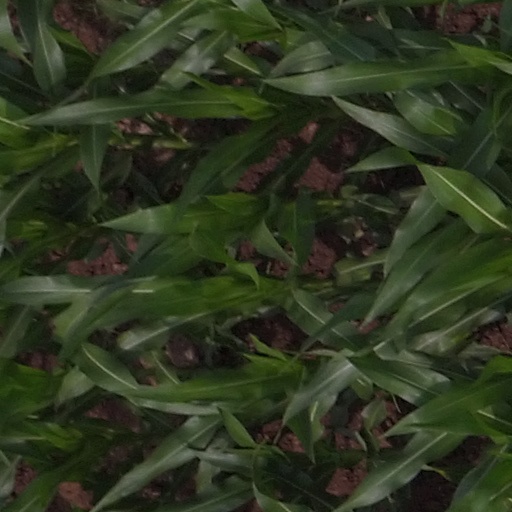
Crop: maize; corn